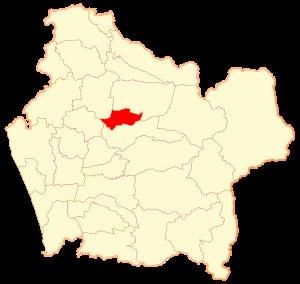
Perquenco est une commune du Chili située dans la province de Cautín de la région d'Araucanie.